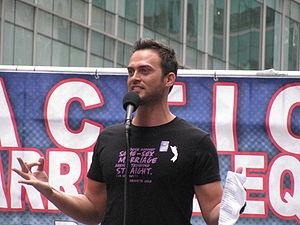
Cheyenne Jackson est un acteur et chanteur américain né le 12 juillet 1975.